Lina Haag

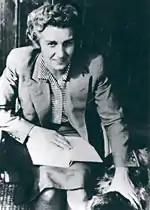

Haag was born in Hagkling, and was a member of the Youth movement of the Communist Party of Germany (KPD) in the small Württembergish town of Schwäbisch Gmünd in the 1920s. In 1927, she married fellow Communist Alfred Haag. Alfred was a member of the regional Parliament for the KPD until Adolf Hitler's rise to power in 1933.